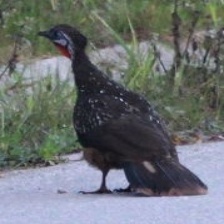
Species: BAND TAILED GUAN
Scientific name: PENELOPE ARGYROTIS